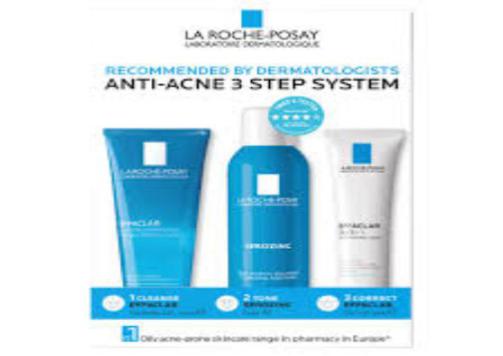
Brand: la roche-posay
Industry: Necessities